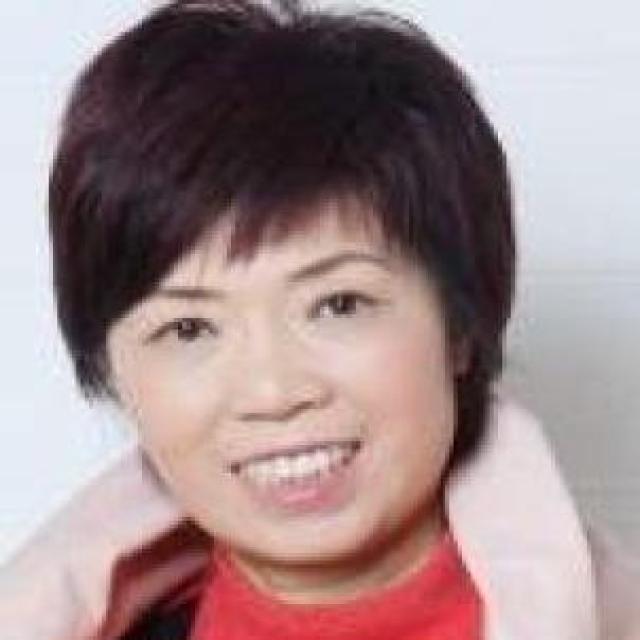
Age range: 21-44